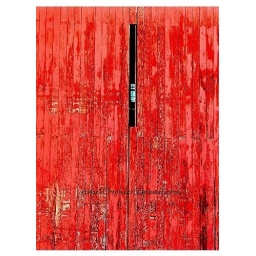
Extirior of a largge wooden door at the A. R. williams buuilding in the Liberty Village area of Toronto